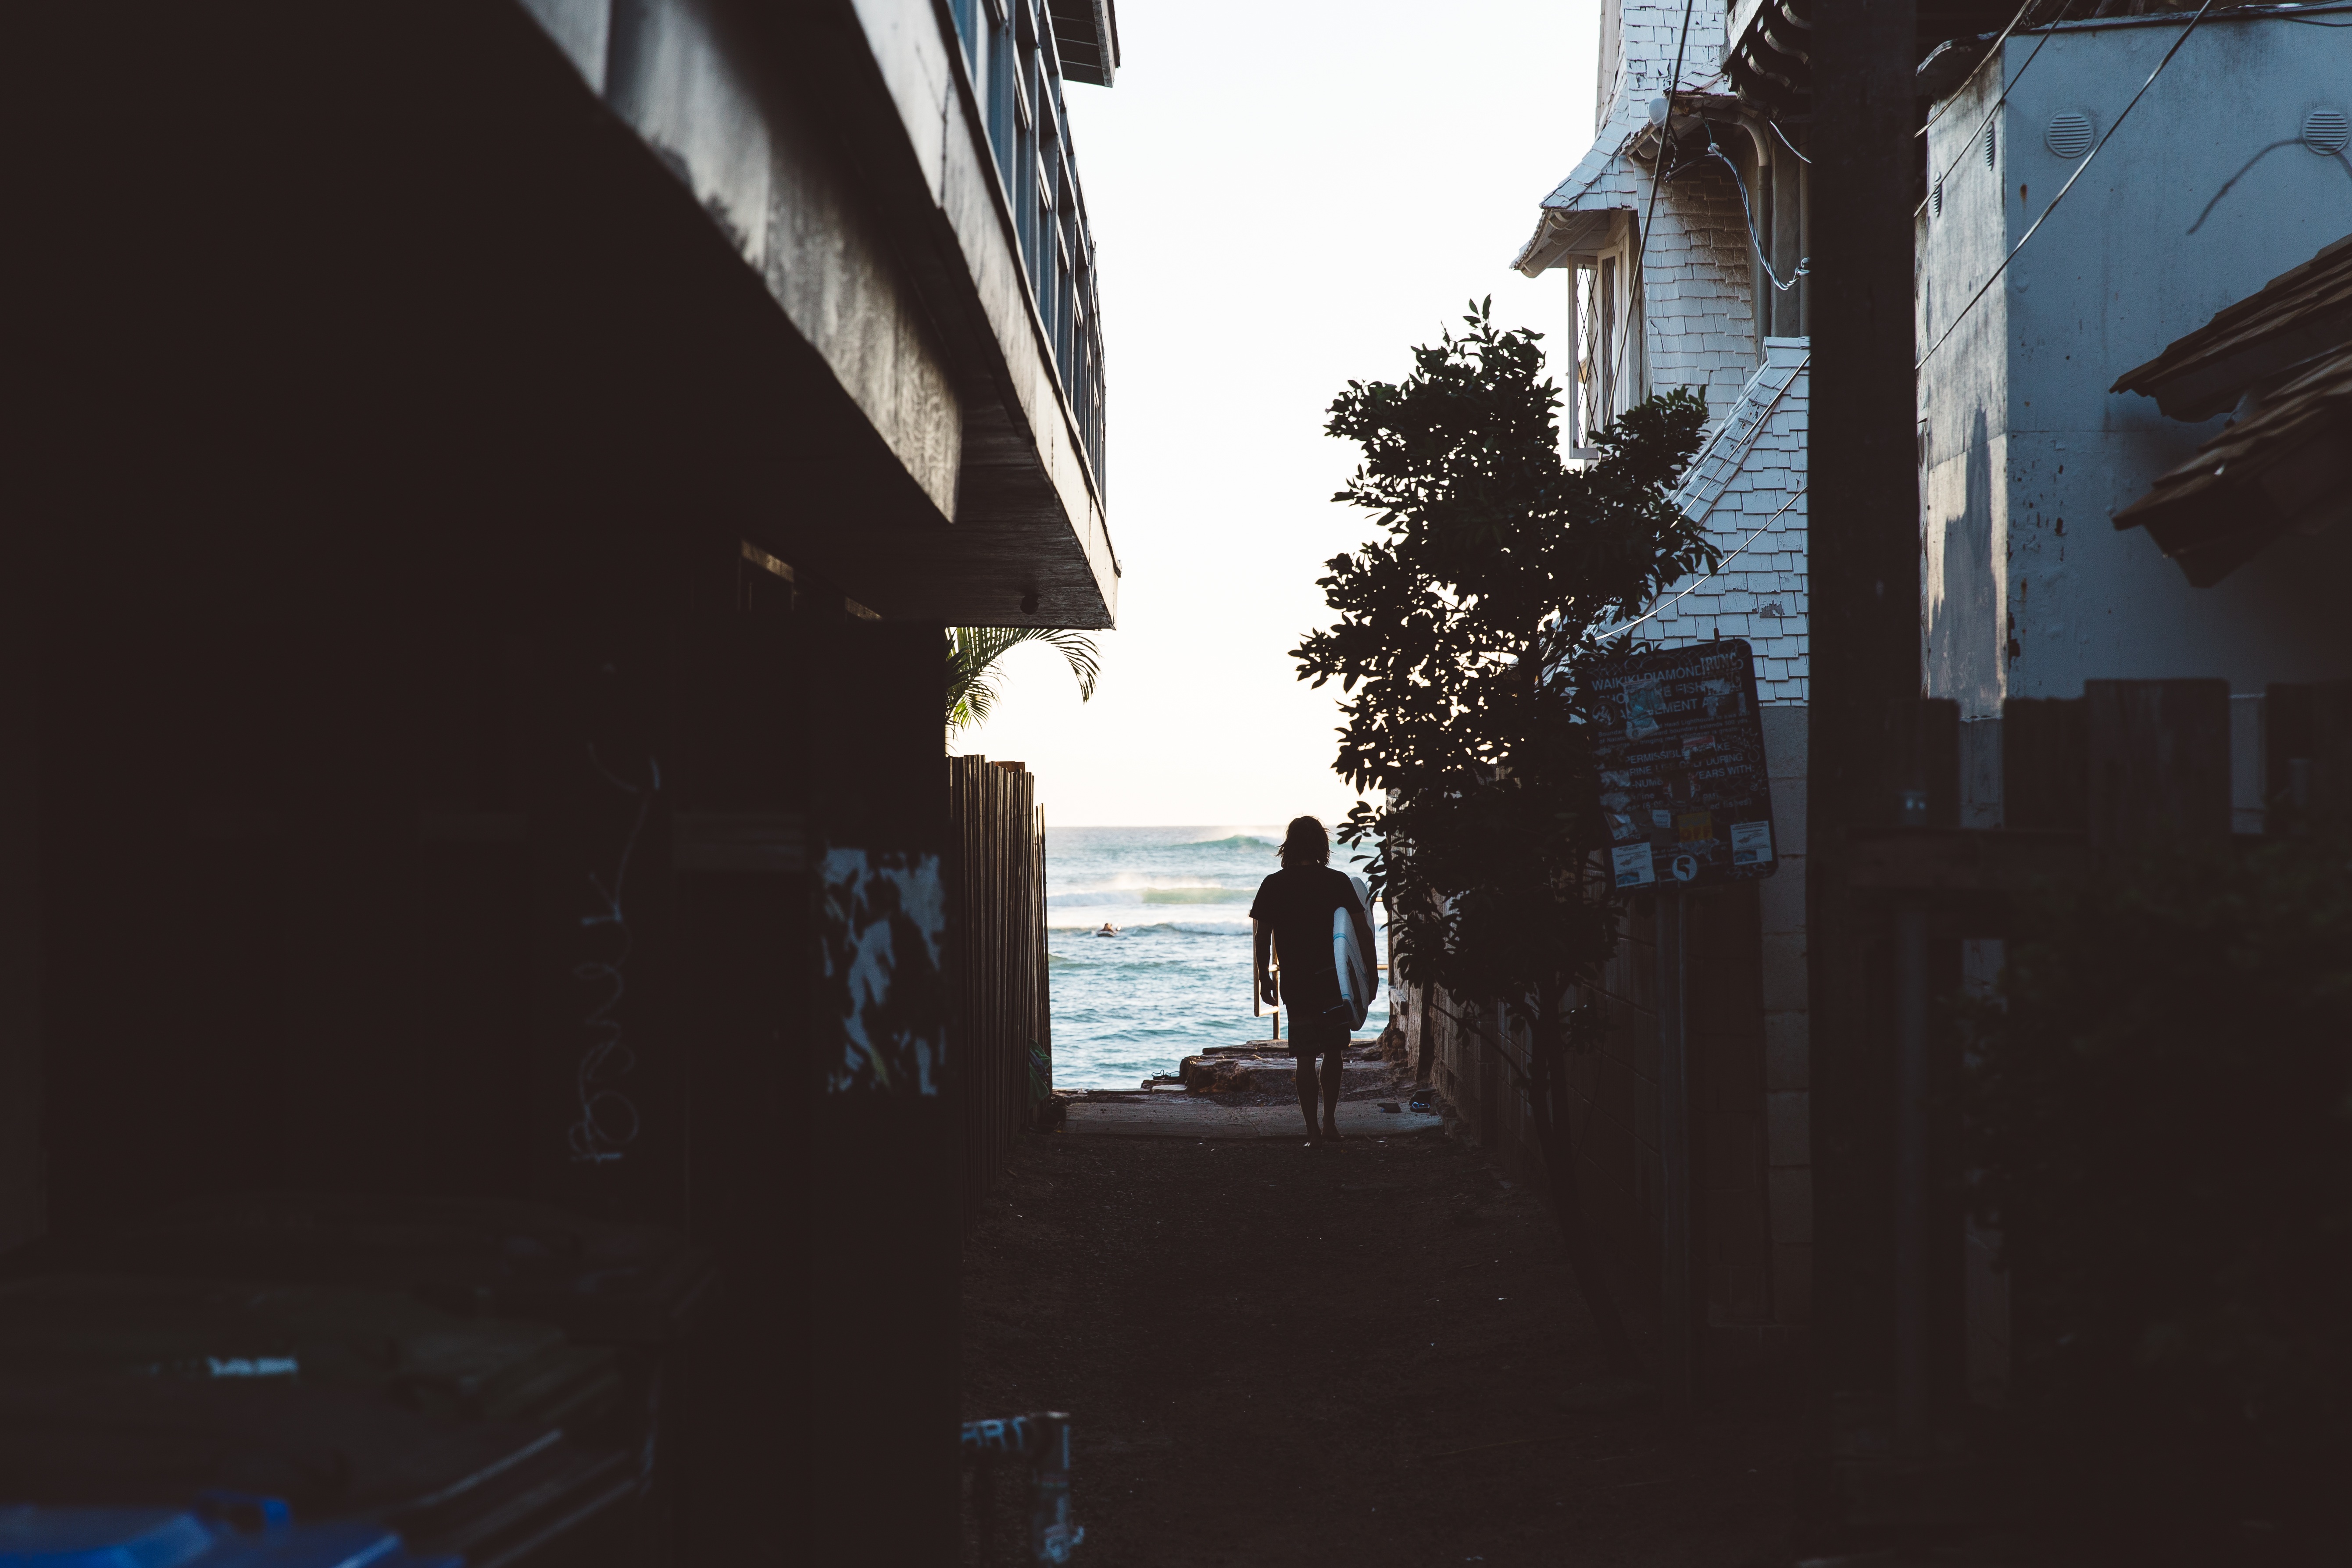
beach, ocean, silhouette, light, road, street, alley, evening, reflection, color, darkness, wafe, infrastructure, image